CoronaVac

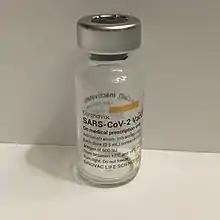
An empty vial of the CoronaVac vaccine

CoronaVac, also known as the Sinovac COVID-19 vaccine, was a whole inactivated virus COVID-19 vaccine developed by the Chinese company Sinovac Biotech. It was phase III clinically trialled in Brazil, Chile, Indonesia, the Philippines, and Turkey and relies on traditional technology similar to other inactivated-virus COVID-19 vaccines, such as the Sinopharm BIBP vaccine, another Chinese vaccine, and Covaxin, an Indian vaccine. CoronaVac does not need to be frozen, and both the final product and the raw material for formulating CoronaVac can be transported refrigerated at 2–8 °C (36–46 °F), the temperatures at which flu vaccines are kept.